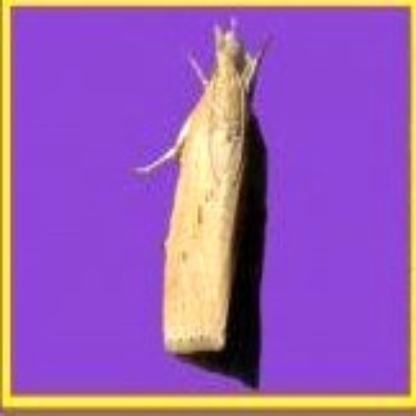
Nhãn: Sâu đục thân (Sọc nâu )( Chilo suppressalis )